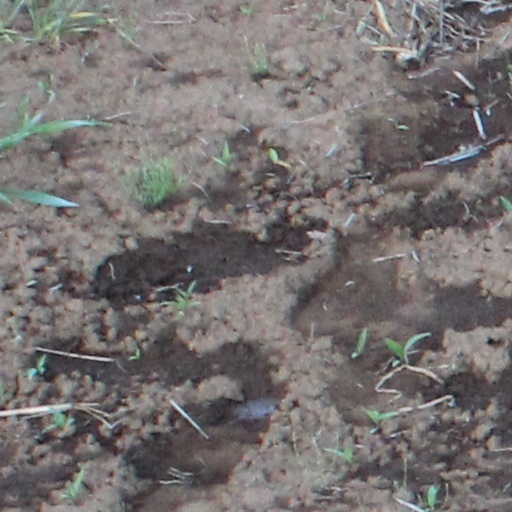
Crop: wheat